Spot-bellied eagle-owl

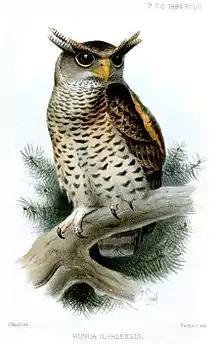
A painting of the spot-bellied eagle-owl.

The spot-bellied eagle-owl is a large species of owl. It measures from in length. It is the sixth longest owl in the world on average and has the ninth longest wings of any living owl. The widely reported weight range for this species is , but this is probably towards the low end (possibly from "K. n. blighi") or is possibly representative only of smaller males. That body mass range is similar to that of the larger race of barred eagle-owl, which are in all races considerably smaller going on total length, standard measurements and appearance. One female shot near Haputale in the Badulla District of Sri Lanka, where the owls are smaller than to the north, was found to have weighed . Perhaps a more correct average weight range for the species is . A large owl, presumed as an eagle-owl, recorded on the illegal wildlife trade from India purportedly weighed . The ear-tufts of the spot-bellied are very long and conspicuously of variable length, giving them a somewhat scraggly appearance at the tips. The ear-tufts of the spot-bellied eagle-owl measure in length. The spot-bellied eagle-owl has feathered legs and feet, like most eagle-owls, but the terminal digits of the toes are bare before the talons. The feet and talons are as formidable as any eagle-owl, being very large, heavy and powerful for their size. This species typically measures in wing chord length, in tail length, in tarsal length and in culmen length. The subspecies of spot-bellied eagle-owl found on Sri Lanka, "K. n. blighi", is linearly about 10% smaller than the birds found further north in India but about the same size as owls from the southern tip of India. "K. n. blighi" has a wing chord length of , a tail length of , a longer tarsus than northern birds at and a culmen length of . One bird from Sri Lanka had a middle talon of , a toe length of and a wingspan of . The reported talon length above is very large relative to the size of this owl – the Eurasian eagle-owls found in Spain ("Bubo bubo hispanus"), although relatively small compared to other Eurasian eagle-owl races, were shown to have smaller talon lengths than the Sri Lankan spot-bellied eagle-owl. Other than size, the only feature that distinguishes northern birds from Sri Lankan birds is an ill-defined band of honey-brown colour on the pectorals.